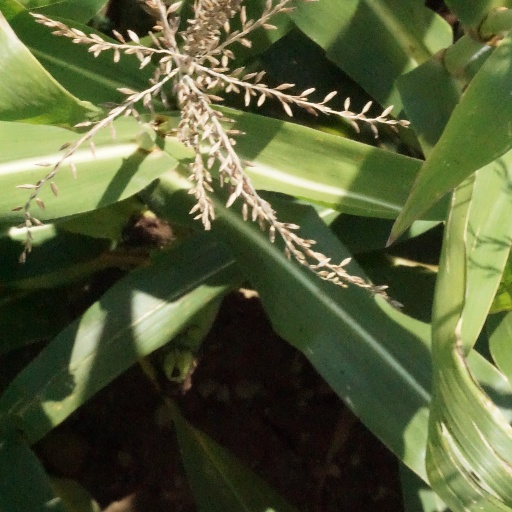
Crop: maize; corn